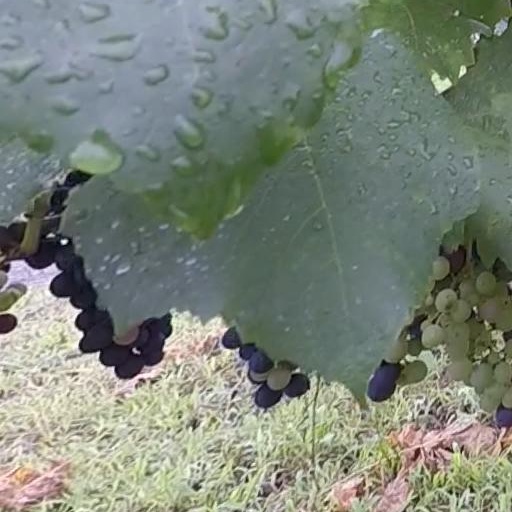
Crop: grape